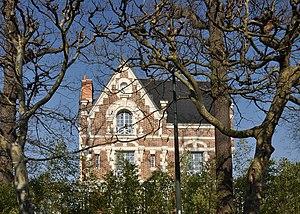
La maison située sur au 8 avenue du Belloy, Le Vésinet dans les Yvelines enFrance. Dans cette maison a vécu durant une trentaine d'années le cinéaste d'origine polonaise Walerian Borowczyk. Il est décédé le 3 février 2006, à la suite de complications cardiaques.
Walerian Borowczyk est un cinéaste et plasticien polonais né le 2 septembre 1923 à Kwilcz, près de Poznań, mort le 3 février 2006 au Vésinet.